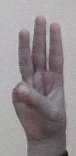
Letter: thaa